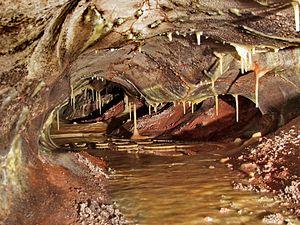
Wind Cave est une grotte américaine dans le Dakota du Sud. Elle est protégée au sein du parc national de Wind Cave.
Le parc national de Wind Cave est un parc national américain situé dans l'État du Dakota du Sud. Il possède parmi les plus longues et complexes grottes du monde, qui furent protégées dès 1903 par le président Theodore Roosevelt. Il s'agissait alors du premier parc national américain créé pour protéger une cavité souterraine. Le parc présente également 11 450 hectares de prairies et de forêts de conifères. Les grottes sont connues pour leurs formations particulières de calcite ressemblant à des nids d'abeilles.